Edmund R. Thompson

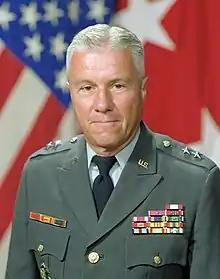
Major General Edmund R. Thompson

Edmund Randall Thompson (29 May 1930 – 14 July 2019) was a United States Army general officer.